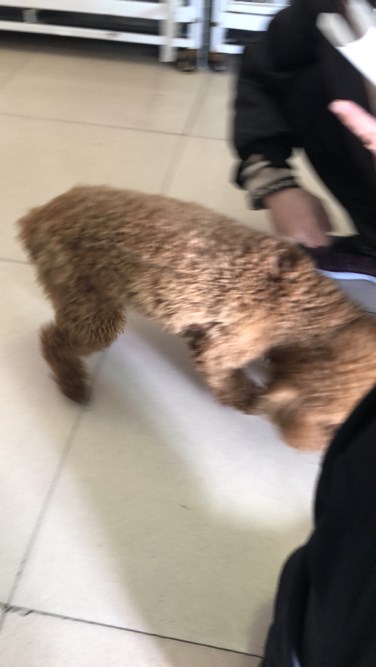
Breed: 7449-n000128-teddy